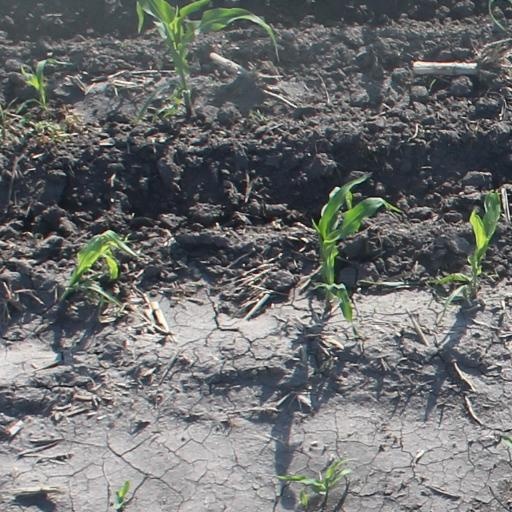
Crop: maize; corn